Battle of Rastan (January–February 2012)

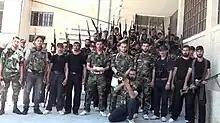
Free Syrian Army fighters in Rastan

A second battle between the Syrian Army and the Free Syrian Army for control of the city of Rastan took place from 29 January to 5 February 2012. Located in Homs Governorate, Rastan is a city of 60,000 residents. The FSA captured Rastan after days of intense fighting, according to residents and the opposition.